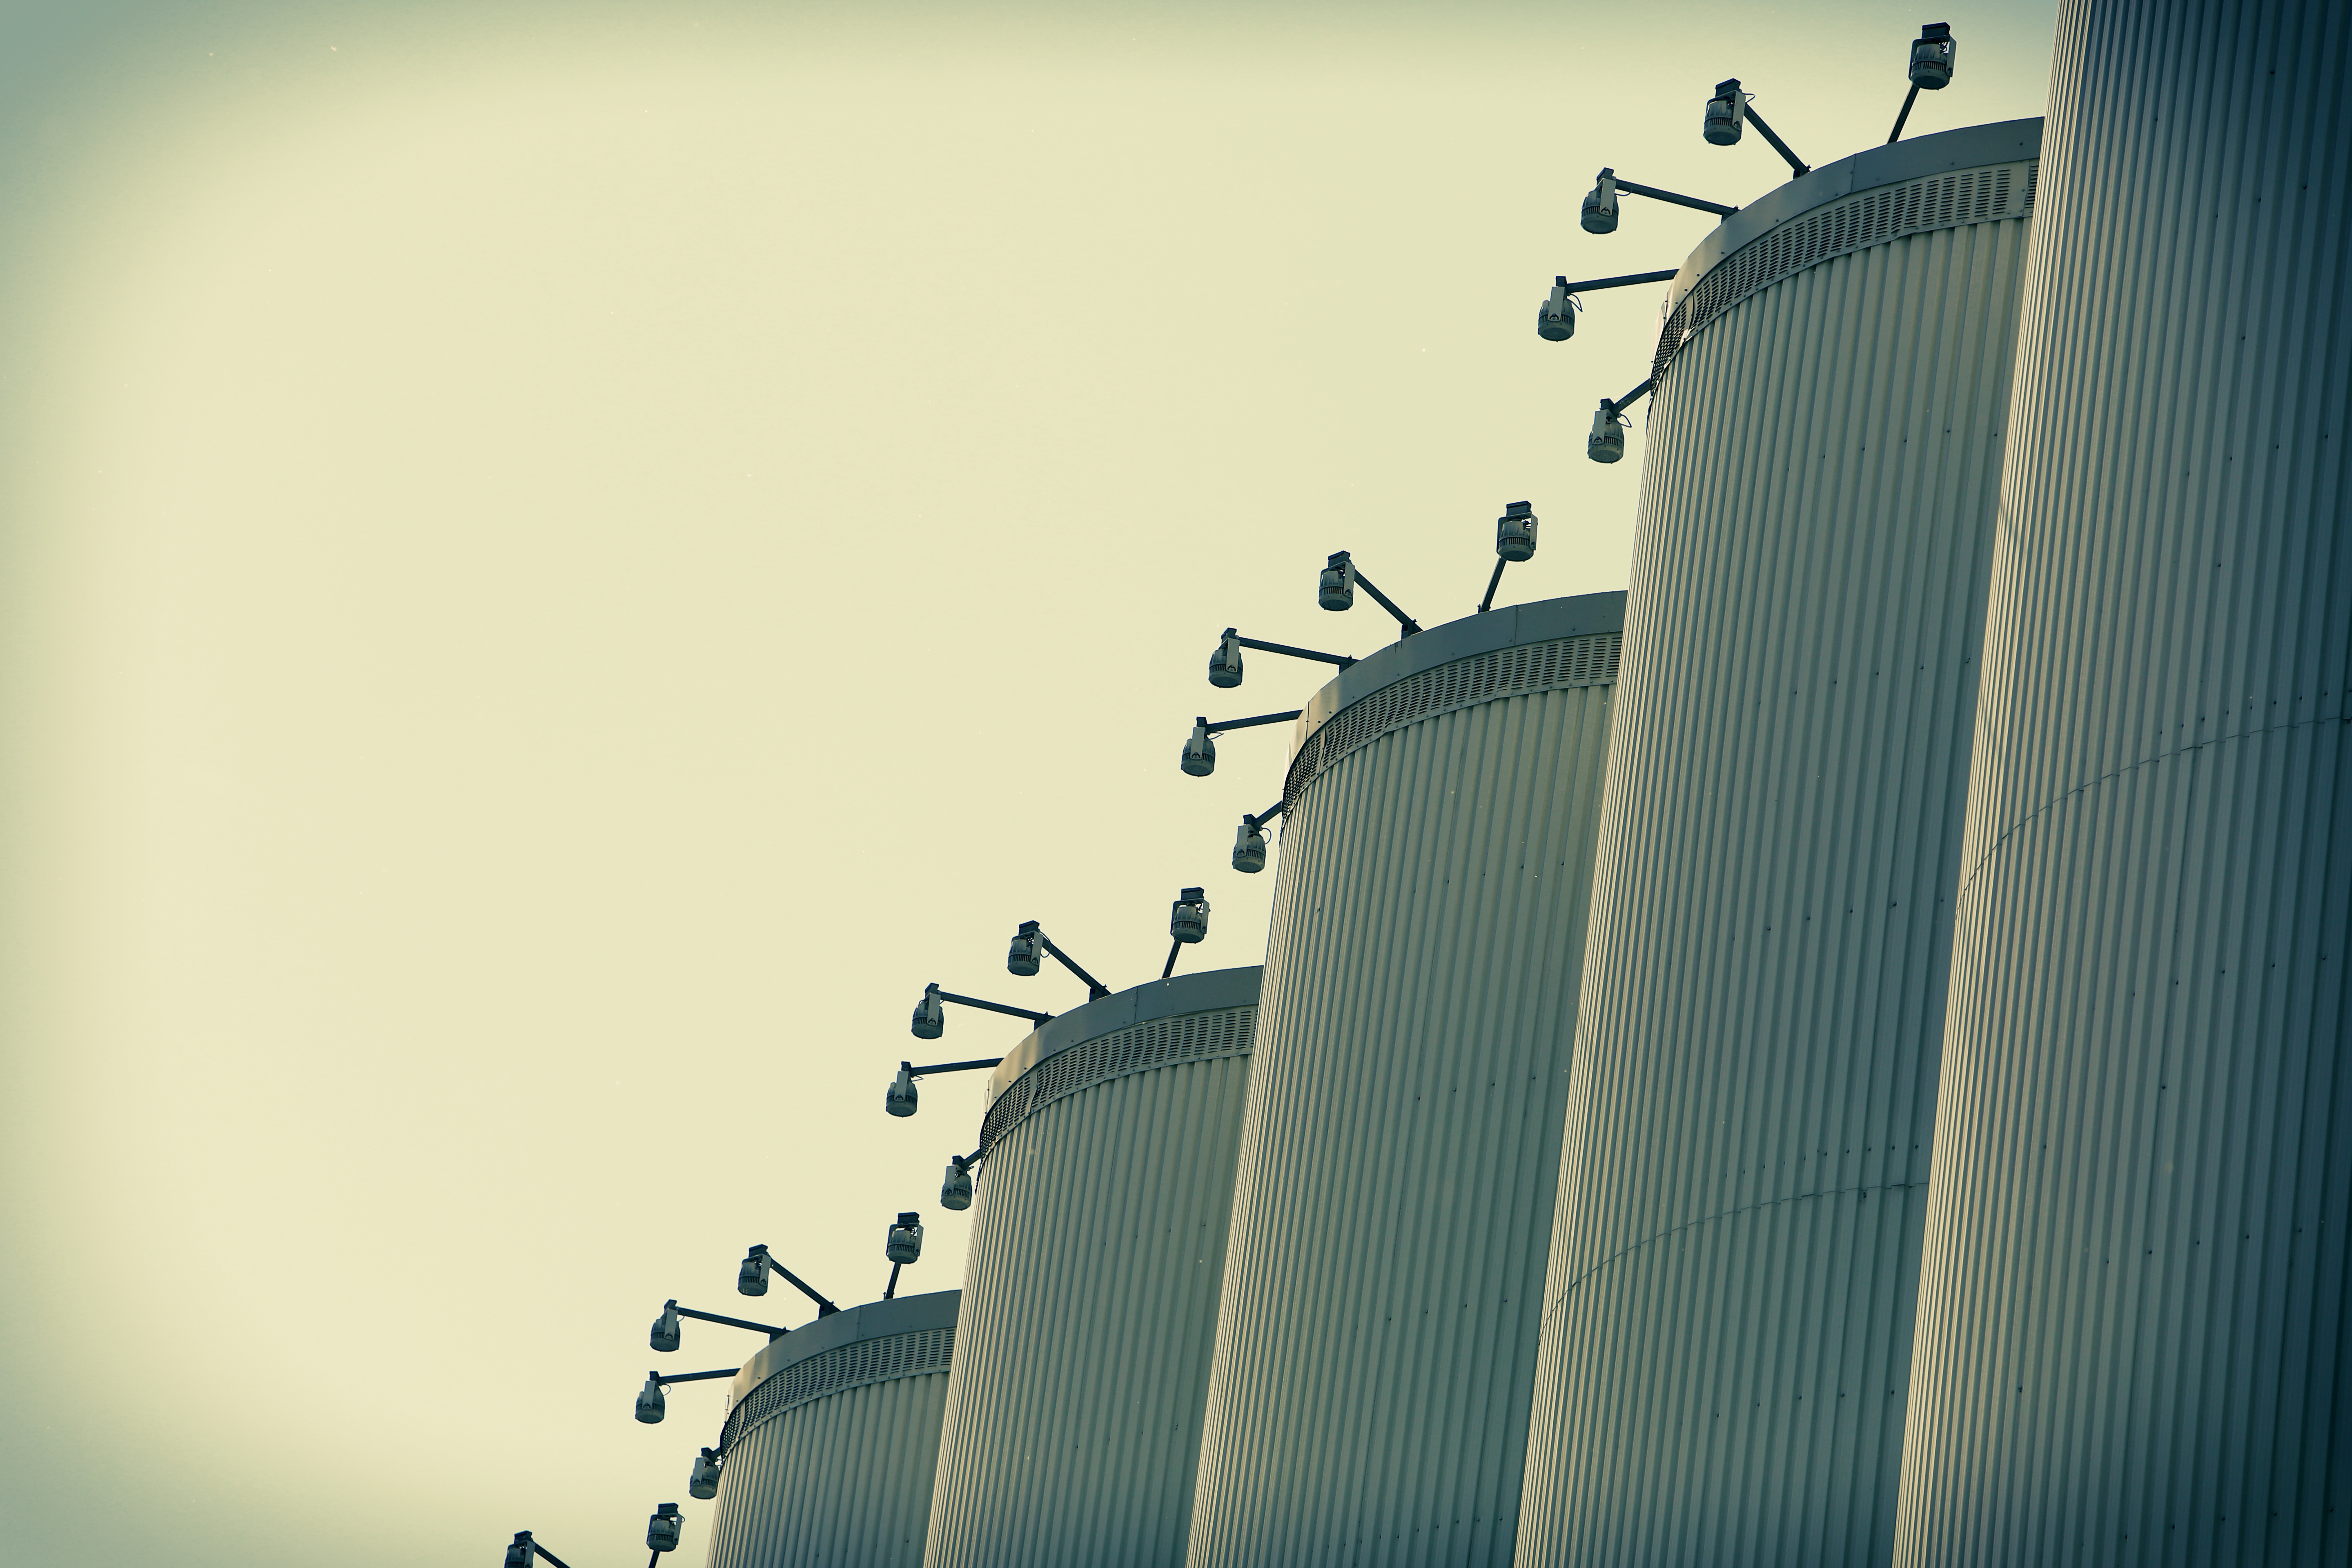
skyline, skyscraper, cityscape, line, reflection, blue, shape, atmosphere of earth